Institute of Space Propulsion

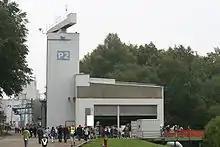
Test stand P2

The test stand P2 is used for testing hypergolic engines with a thrust up to 100 kN under ground conditions.